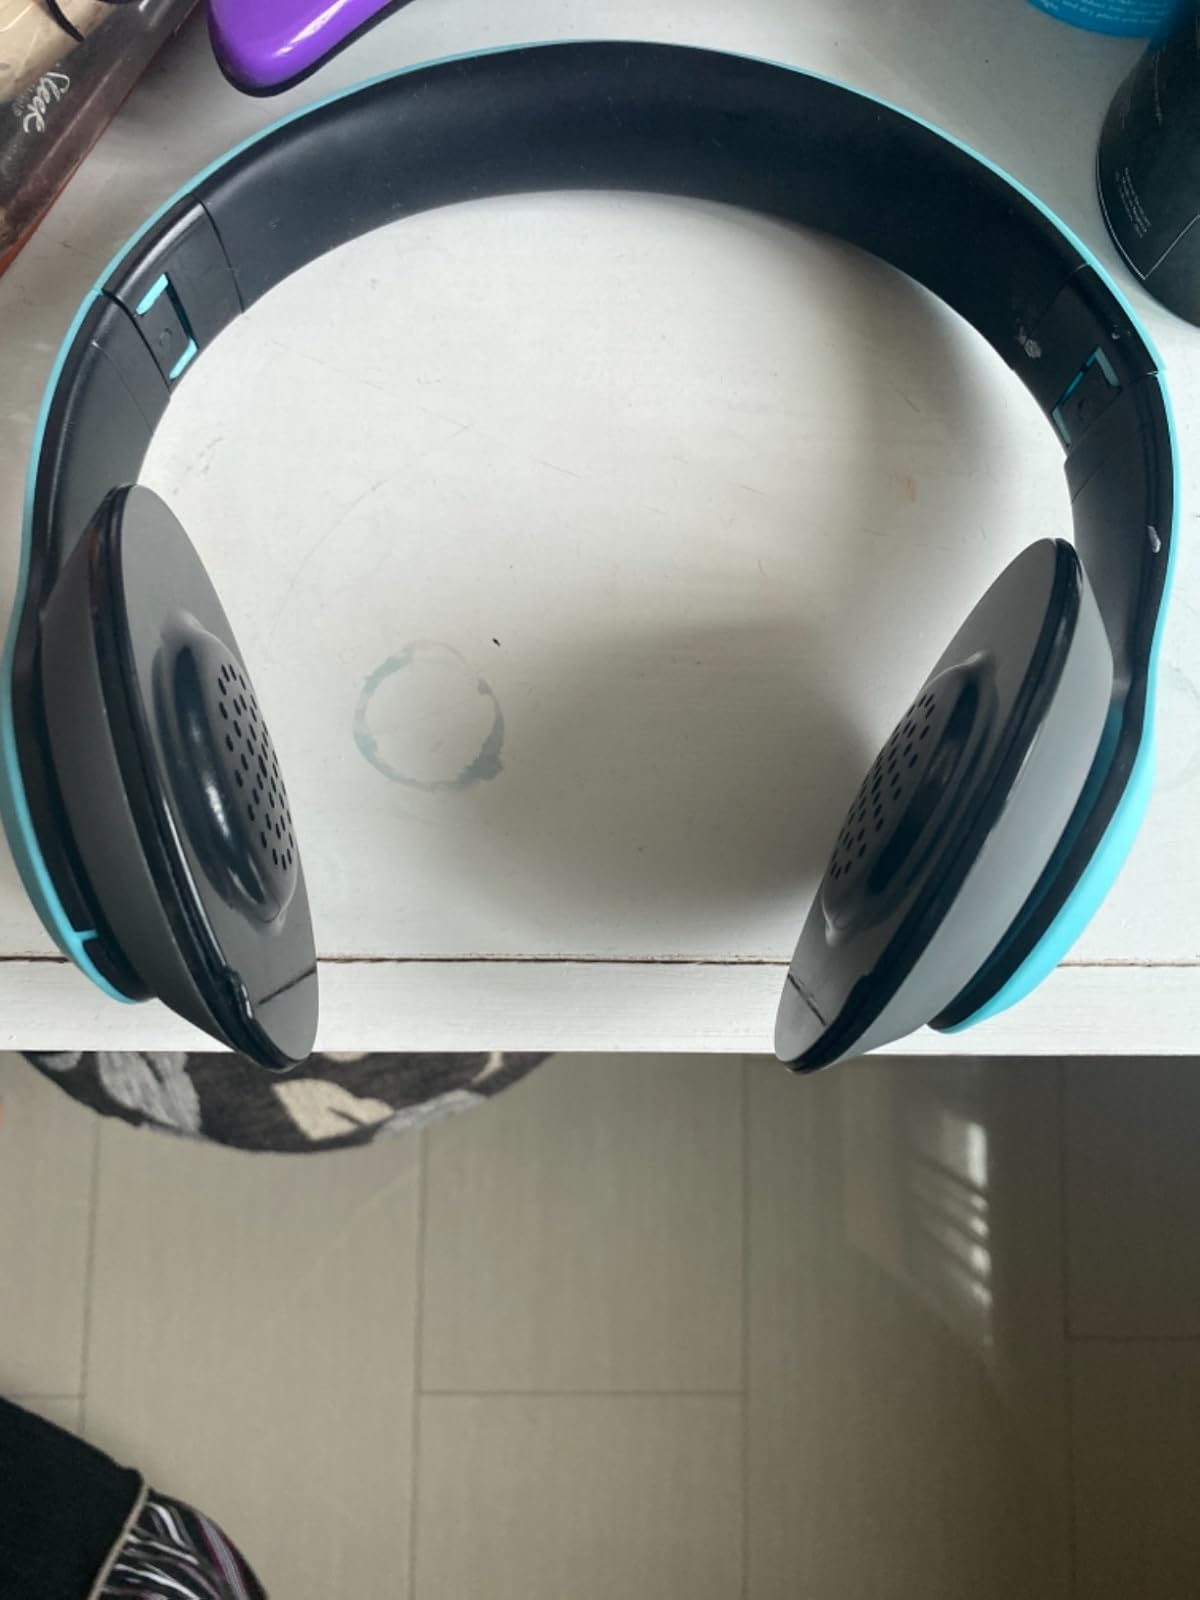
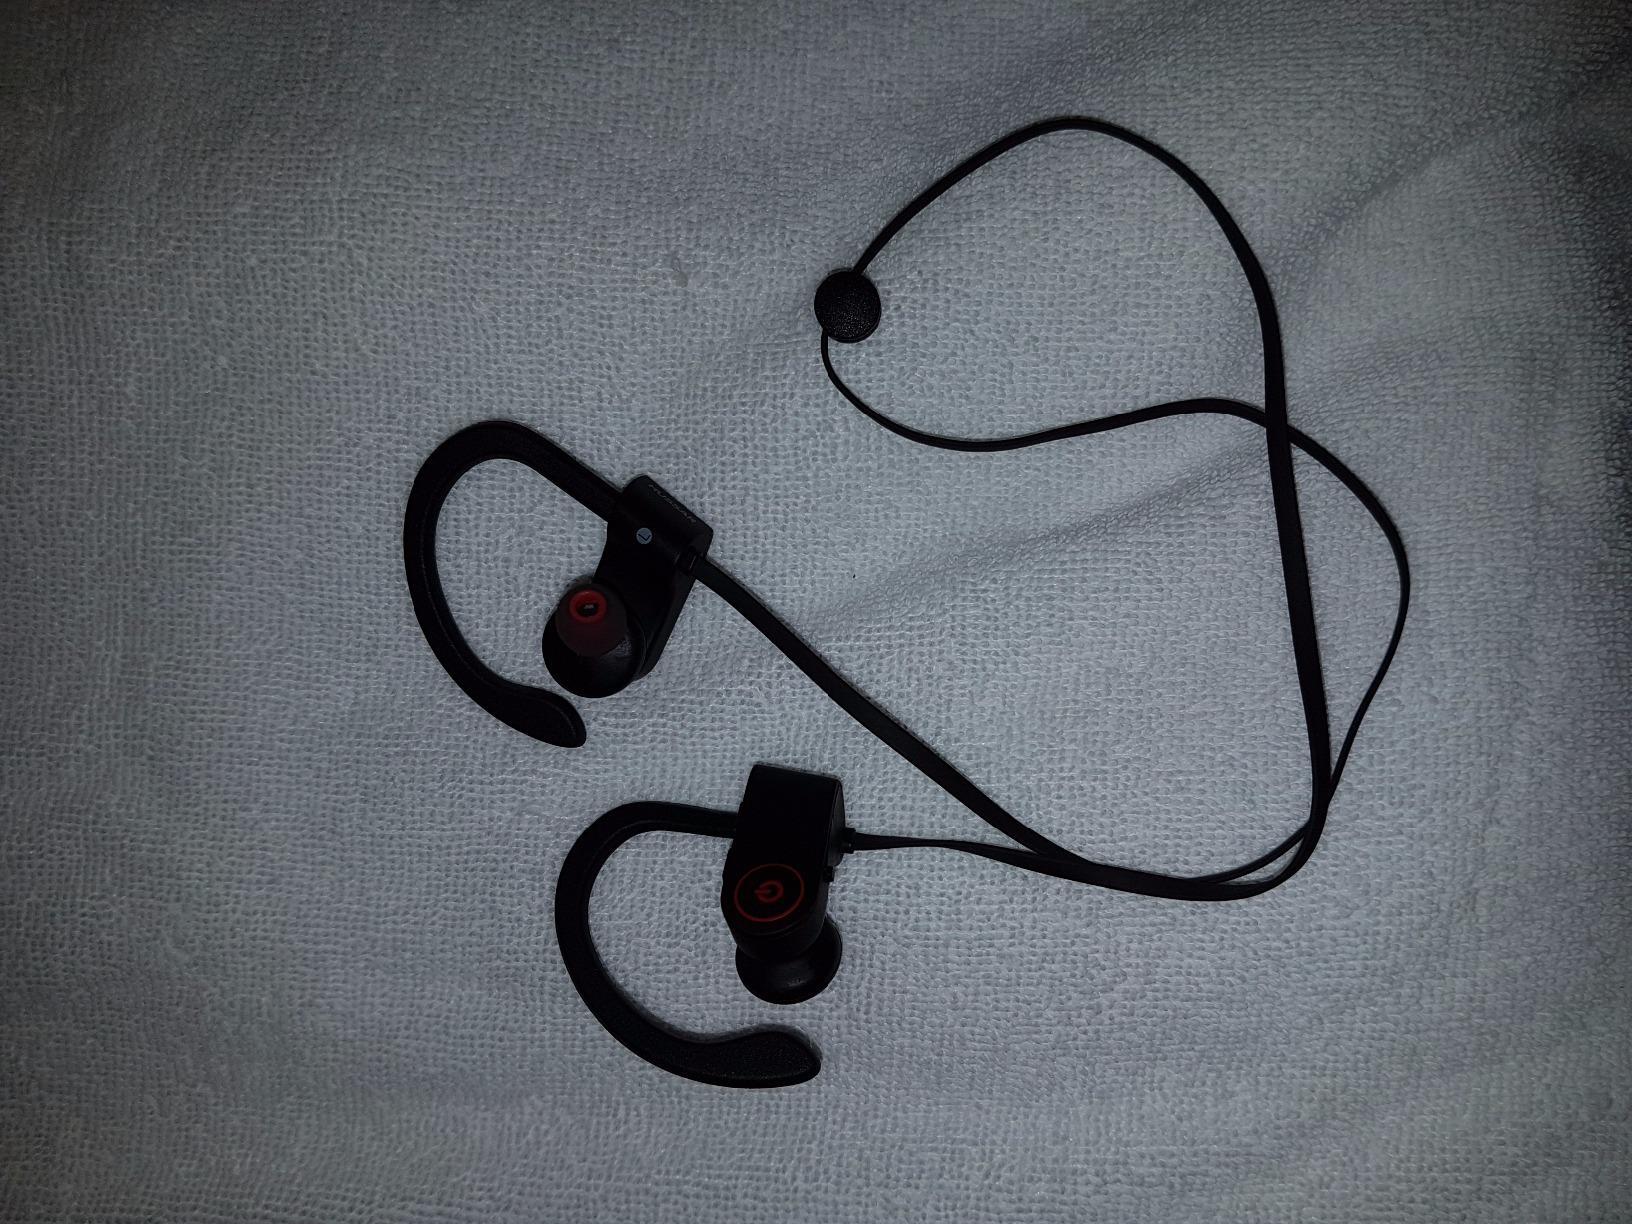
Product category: headphones
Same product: no